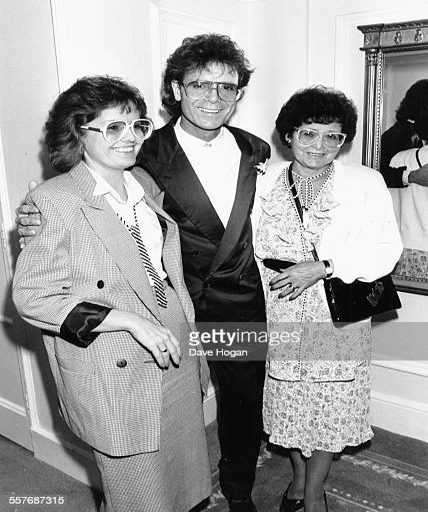
pop artist with his mother and person at a party celebrating